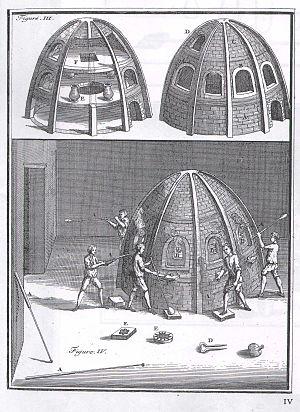
Antonio Neri est un maître-verrier italien, connu pour son habileté dans le travail du verre. Il est l'un des premiers qui aient écrit sur l'art du verrier.